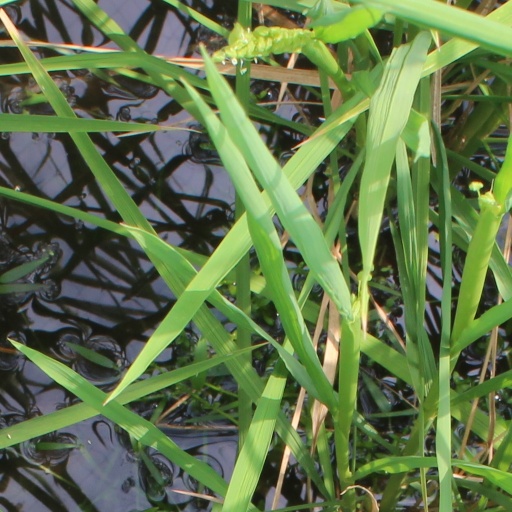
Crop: rice